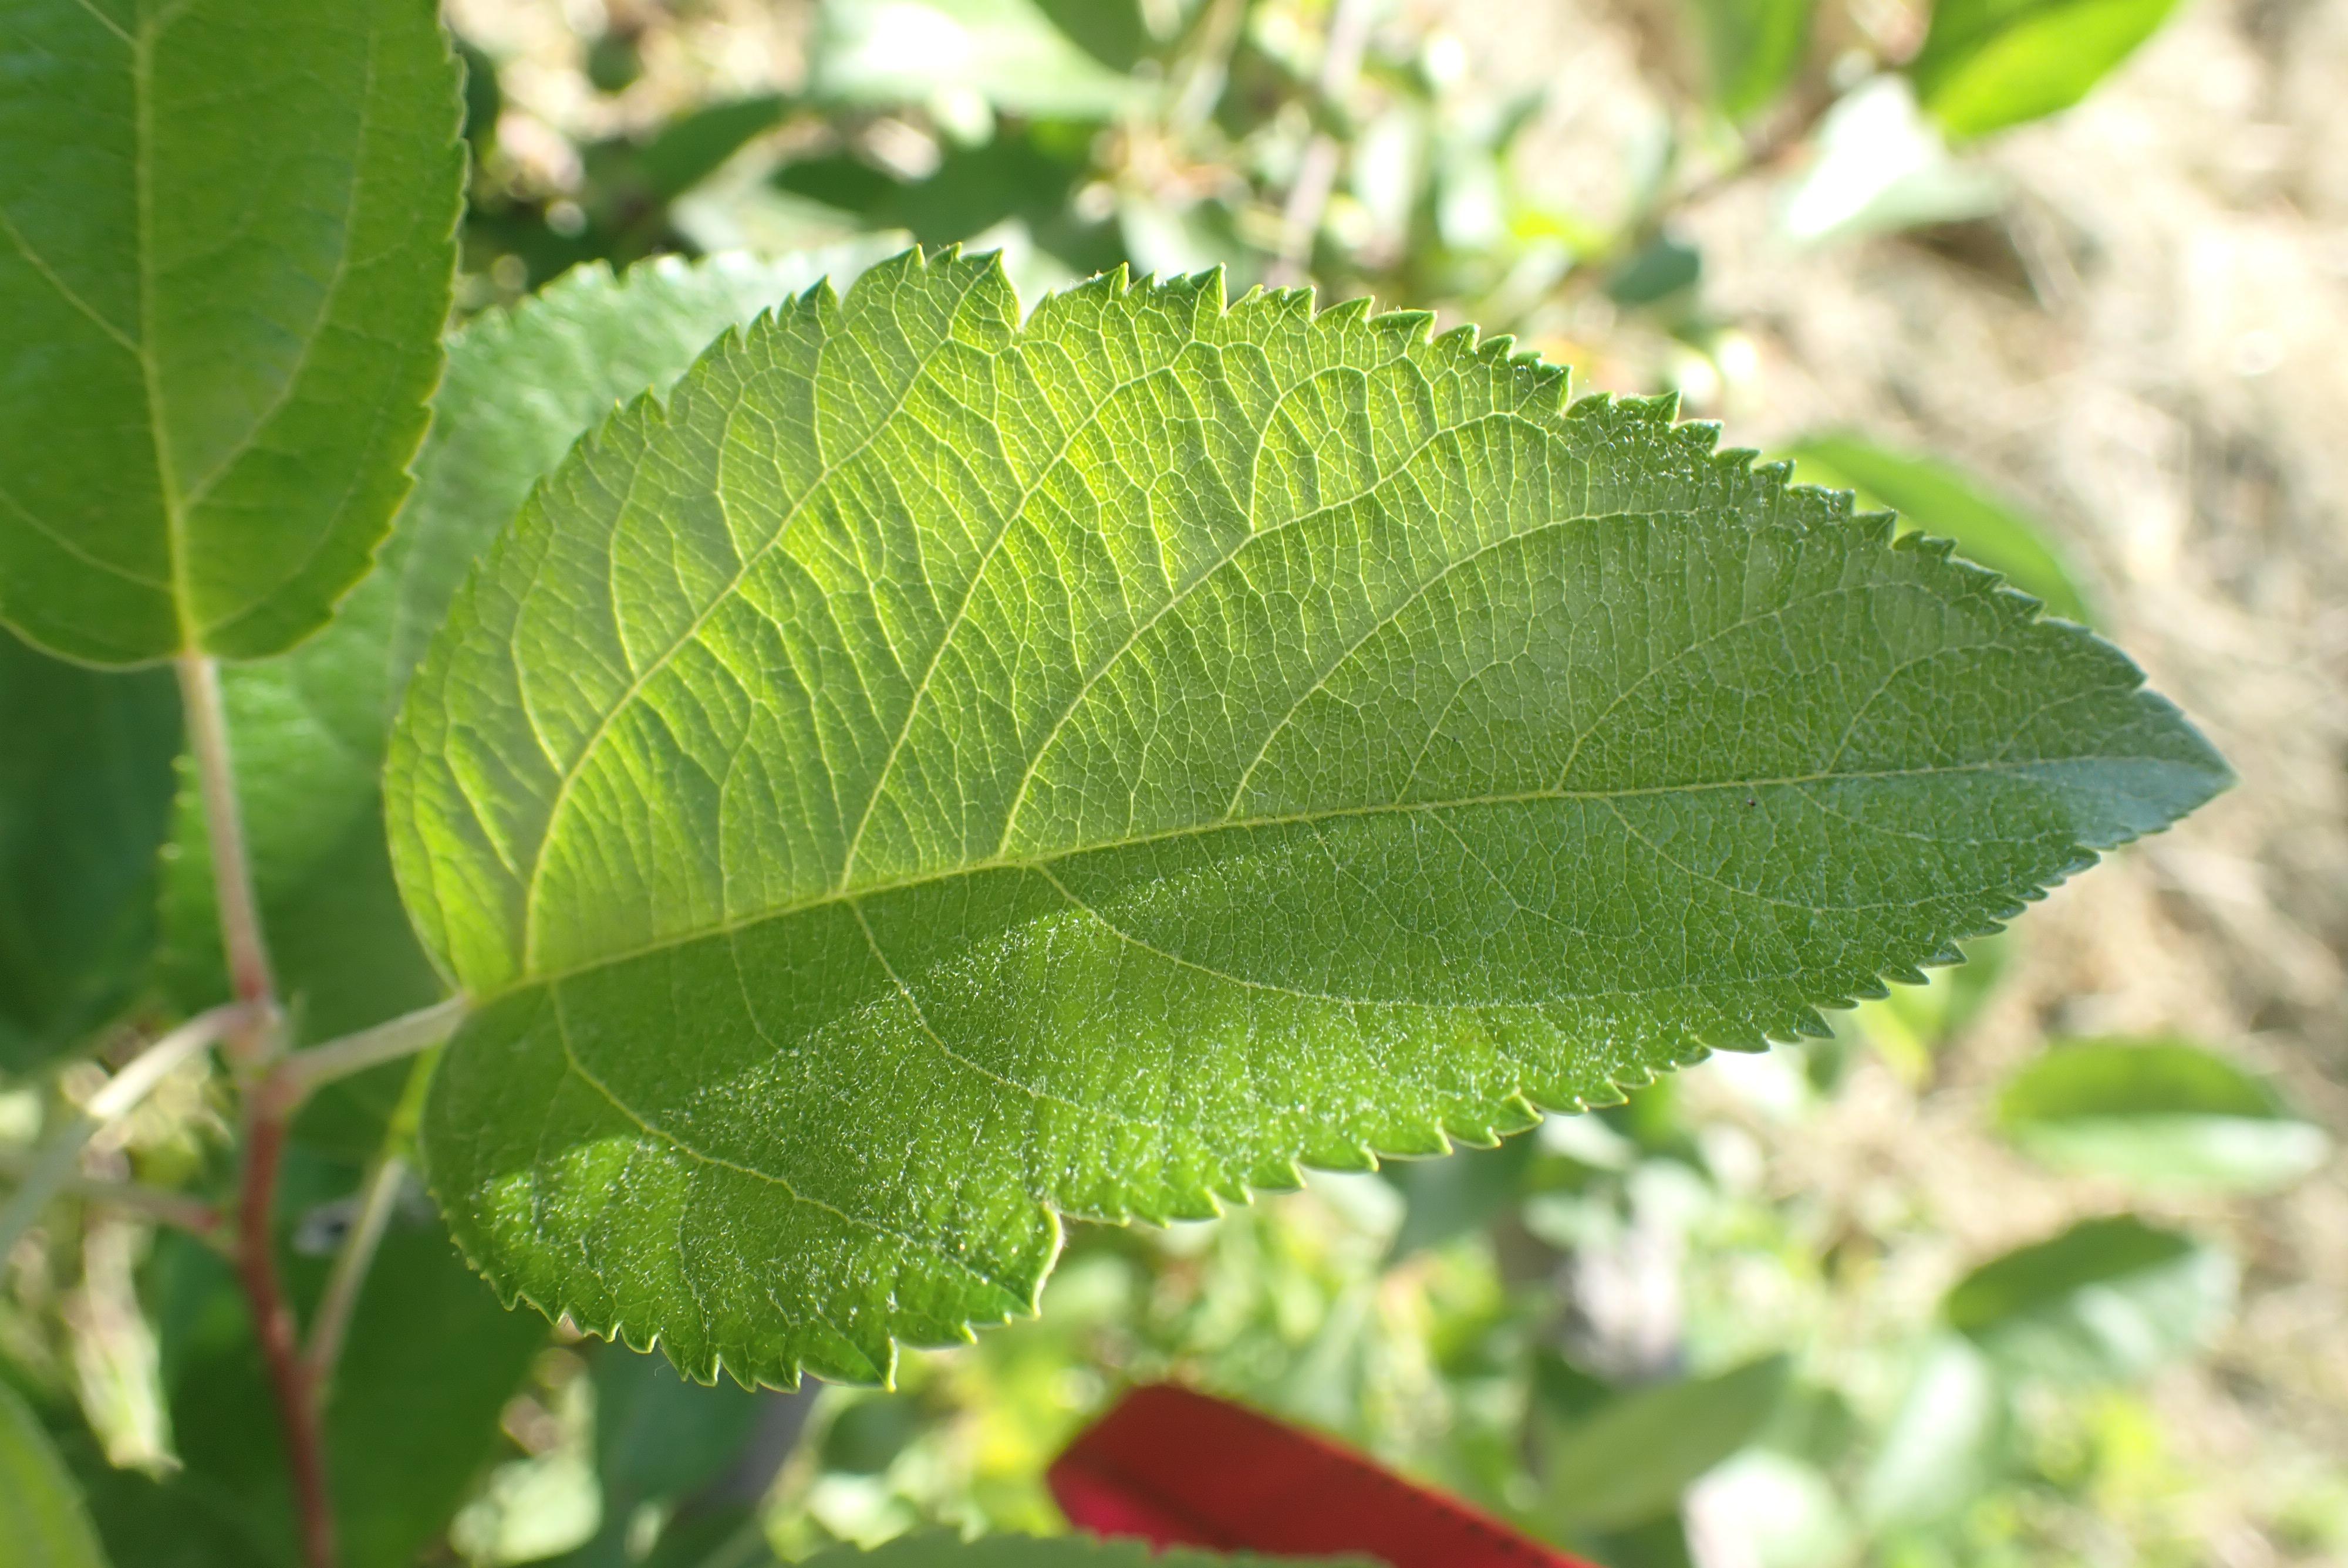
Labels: healthy